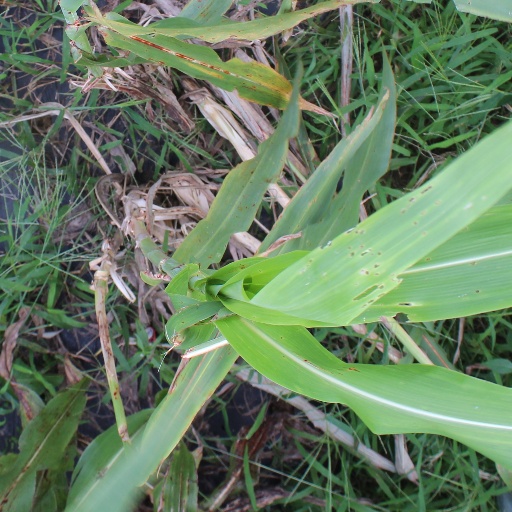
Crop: sorghum